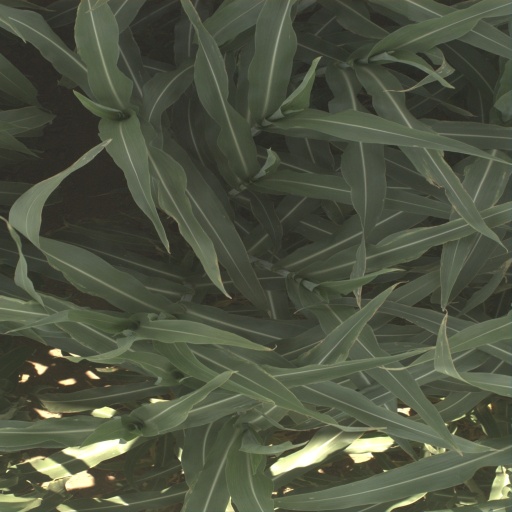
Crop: sorghum